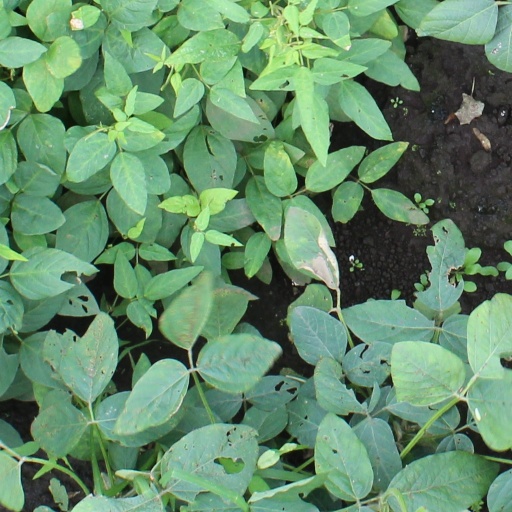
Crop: soybean